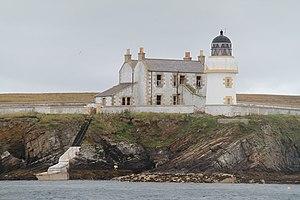
Le phare d'Helliar Holm est un phare situé sur la petite île d'Helliar Holm, au sud de Shapinsay l'une des îles de l'archipel des Orcades au nord des Highlands en Écosse. C'est une île accessible à marée basse.